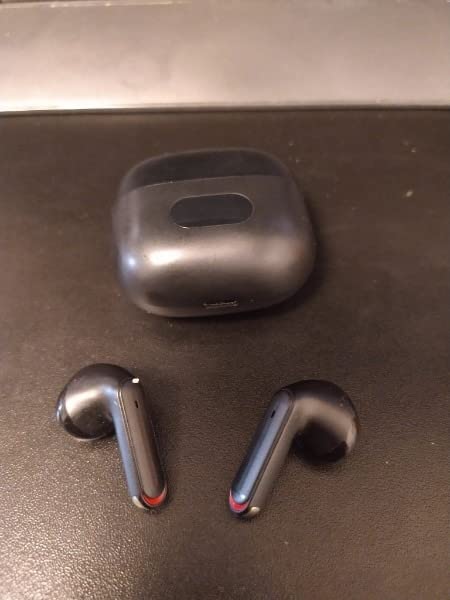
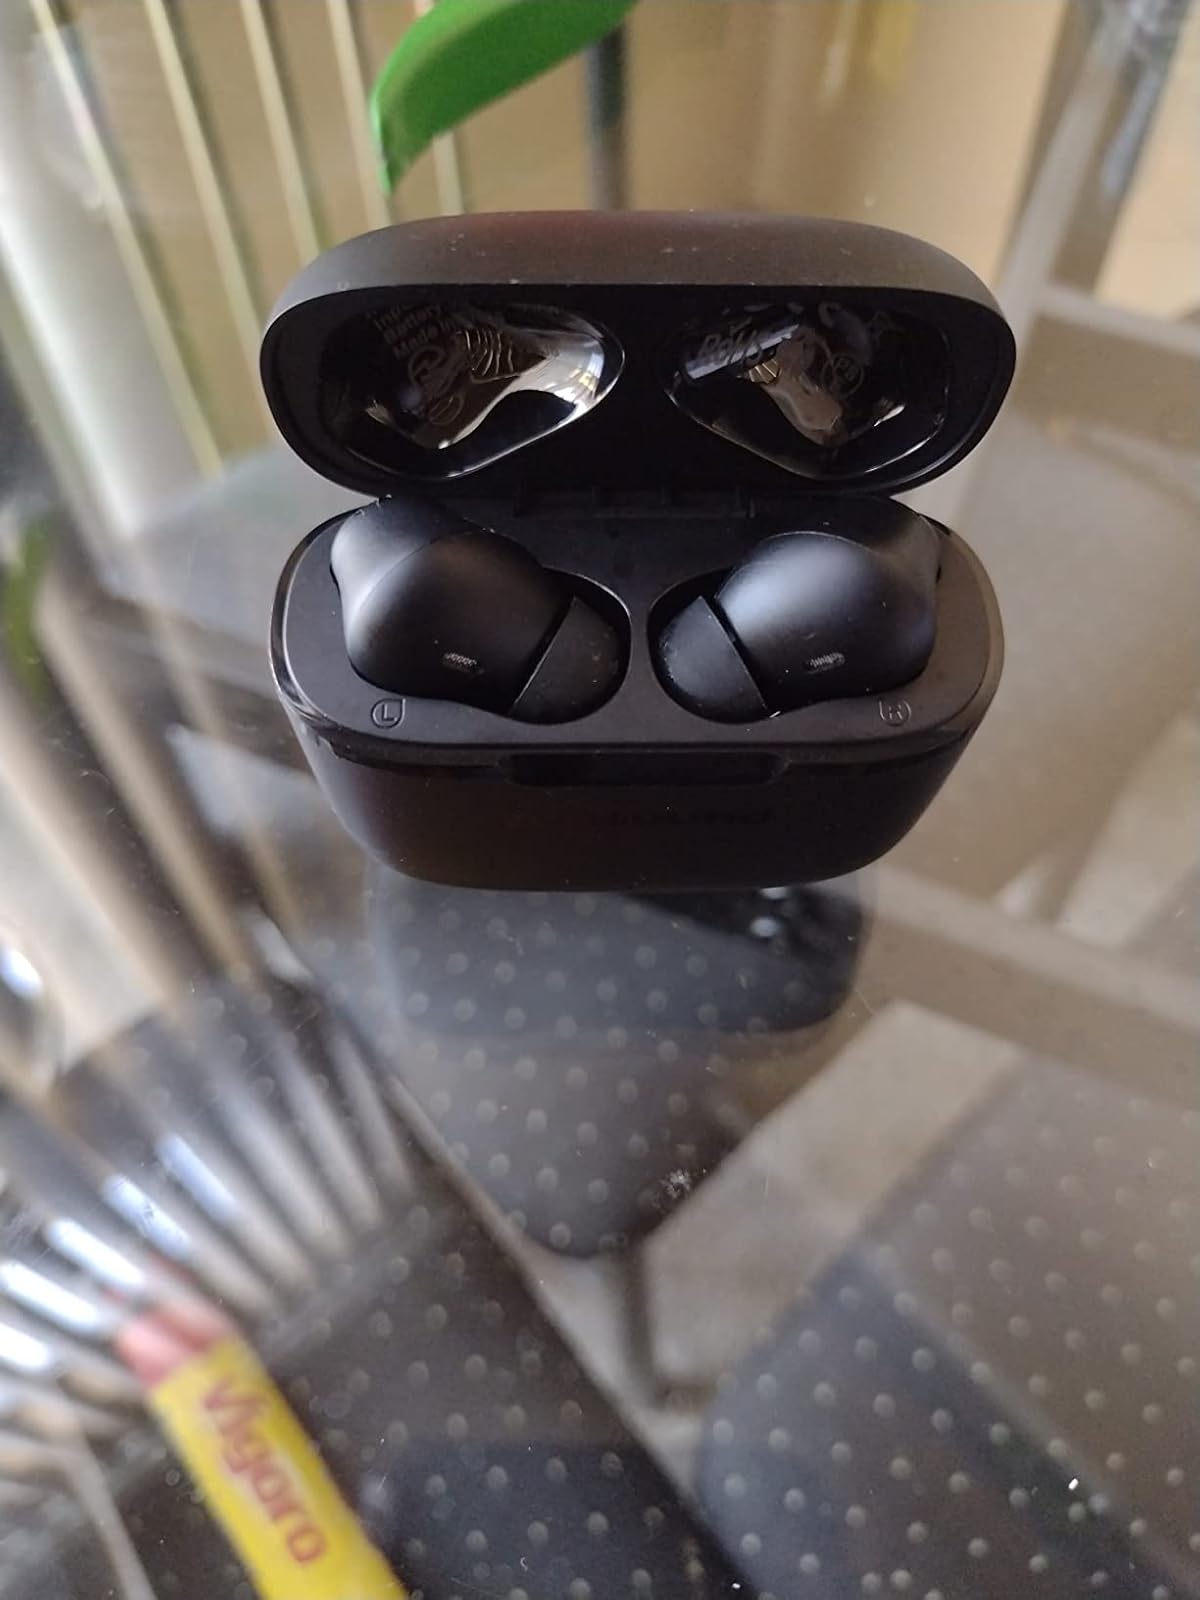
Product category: earbuds
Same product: no